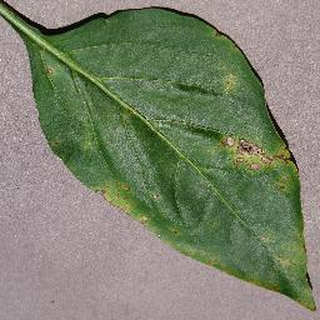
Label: bell_pepper_bacterial_spot